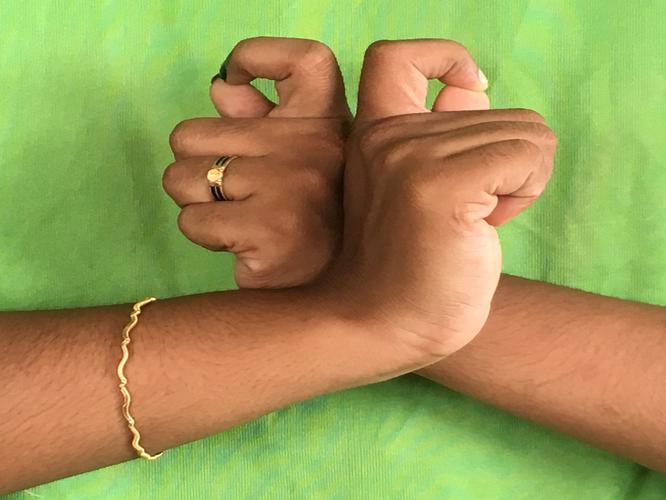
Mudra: Berunda
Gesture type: double_hand